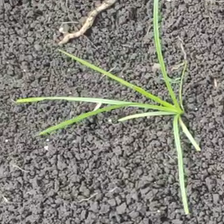
Weed species: Digitaria_SP_(Digitaria Sanguinalis )